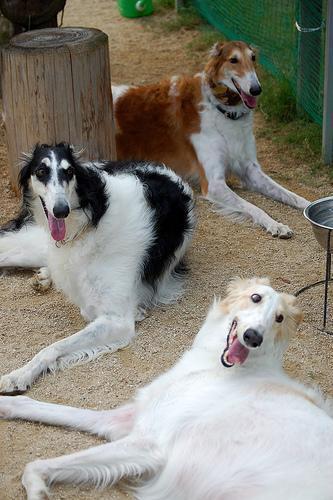
borzoi